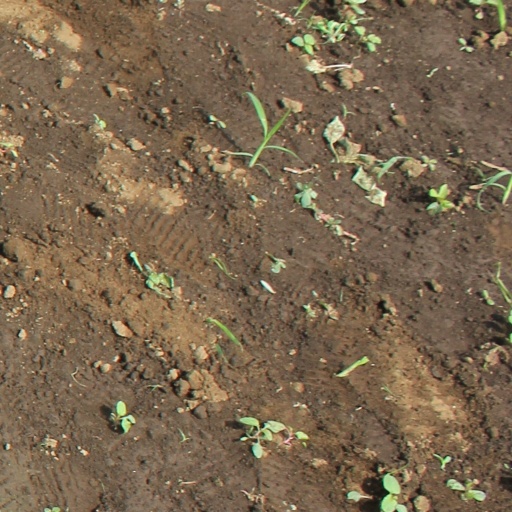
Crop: soybean